Pisticci Painter

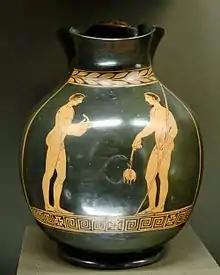
Lucanian red-figure oenochoe depicting two athletes, attributed to the Pisticci Painter: from Metapontum, c. 430–420 BC.

The Pisticci Painter was a vase painter who lived in the second half of the 5th century BC. Many of his artistic works were discovered in Pisticci, a small town a few kilometers from Metaponto, Lucania, Italy.